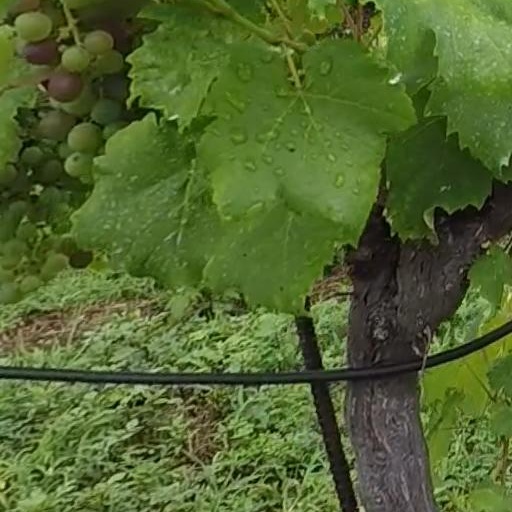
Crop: grape